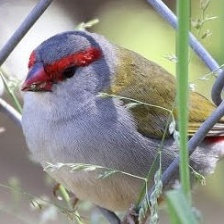
Species: RED BROWED FINCH
Scientific name: NEOCHMIA TEMPORALIS
ImageNet parent category: house_finch